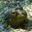
Label: frog